Talk Radio (film)

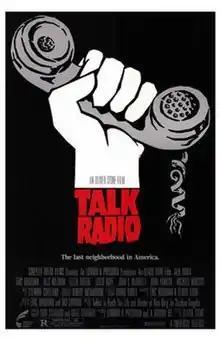
Theatrical release poster

Talk Radio is a 1988 American drama thriller film directed by Oliver Stone and starring Eric Bogosian, Alec Baldwin, Ellen Greene, and Leslie Hope. The film was based on the play of the same name by Bogosian and Tad Savinar. Portions of the film and play were based on the assassination of Denver radio host Alan Berg in 1984 and the book "Talked to Death: The Life and Murder of Alan Berg" by Stephen Singular. The film was entered into the 39th Berlin International Film Festival, where it won the Silver Bear.